Military Women's Memorial

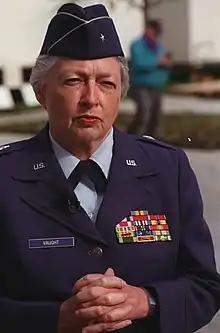
Brig. Gen. (ret.) Wilma Vaught, memorial foundation president, focused the foundation on fund-raising after the design controversy.

With the design process stalled, Vaught focused on fundraising in 1990 and 1991 while a new design could be completed.